Wisconsin cheese

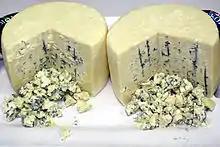
Award-winning Montforte blue cheese made in Montfort, USDA 2013

Wisconsin cheese is cheese made in the U.S. state of Wisconsin. Wisconsin has a long tradition and history of cheese production and it is widely associated in popular culture with cheese and the dairy industry.